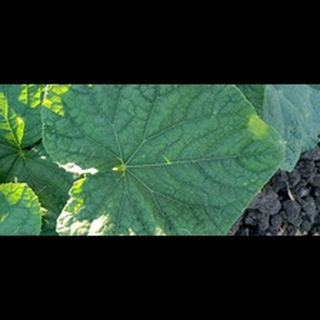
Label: healthy_cucumber